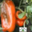
Label: sweet_pepper